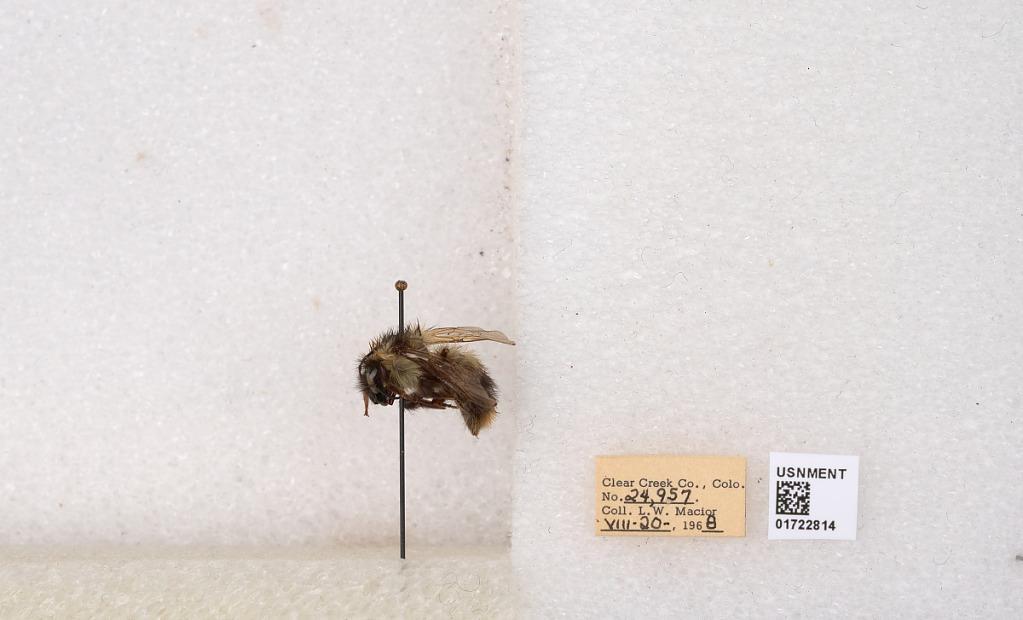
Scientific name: Bombus kirbyellus
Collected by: L. Macior
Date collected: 1968-8-20
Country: United States
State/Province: Colorado
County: Clear Creek
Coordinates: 39.6891, -105.644